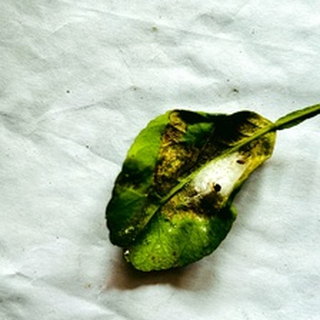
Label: lemon_spider_mites